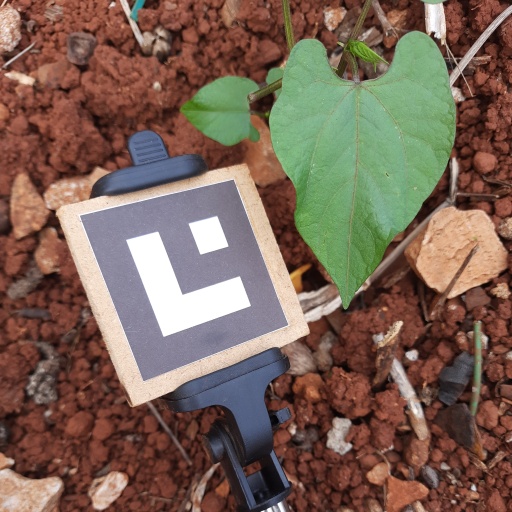
Observations: wavy surface, eating holes in the edge, eating holes in the center, under cloudy sky